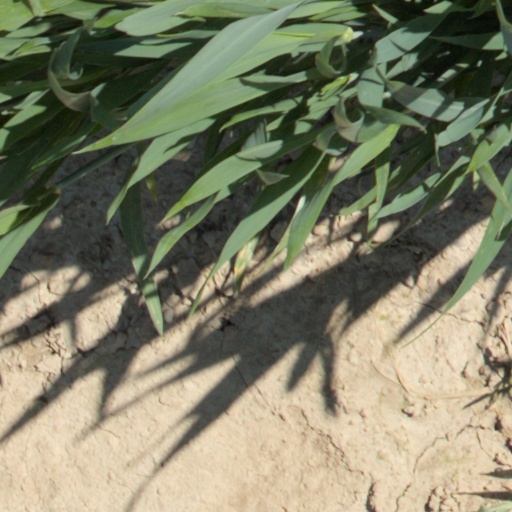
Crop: wheat